Trondheim Airport

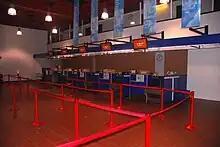
Old check-in at Terminal B. Last used for charter flights until 2013, it was the main check-in from 1982 to 1994.

In 1956, NATO approved the plans for Værnes to be financed through its infrastructure investment plan, after rejecting proposals for Heimdal. The costs were estimated at NOK 27.4 million and would allow the runway to be extended to support jet aircraft. Such an extension had already been done at Ørland Main Air Station, but NATO wanted to have two military air station of such dimensions in Central Norway. The east–west runway was to be extended to ; initial proposals had called for the extension to occur on the east side, but the Ministry of Defence instead wanted the expansion of the fjord-side to reduce expropriation costs. This called for a complex civil engineering program, as the railway and highway would have to pass under the runway in tunnels and an artificial island would have to be built in the fjord and the mouth of the Stjørdal River be diverted.